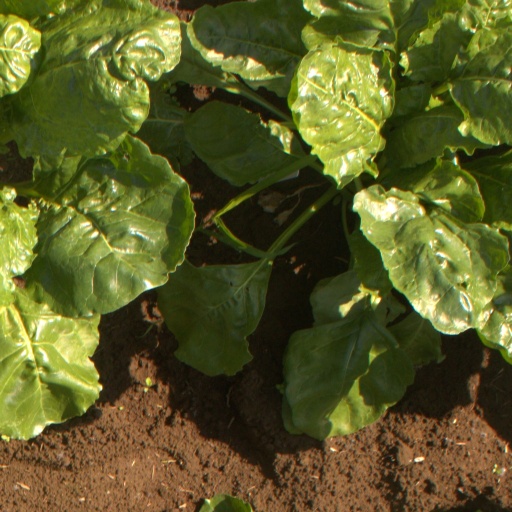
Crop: sugar beet